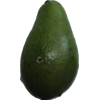
Label: green_avocado